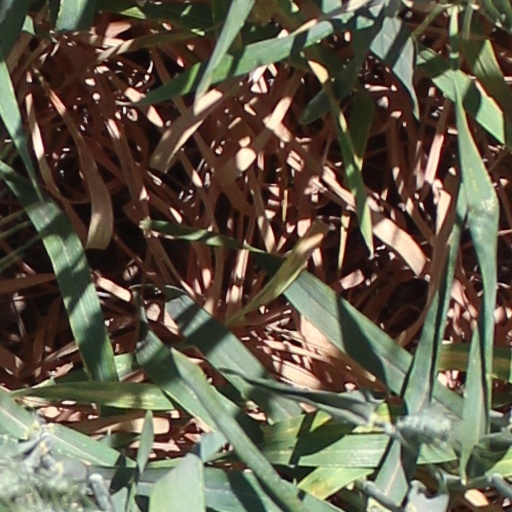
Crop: wheat